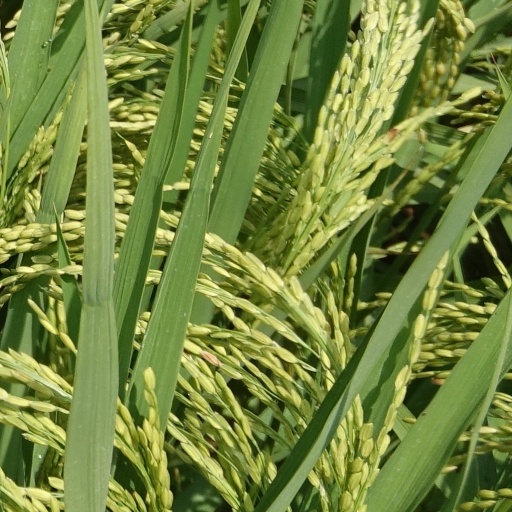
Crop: rice